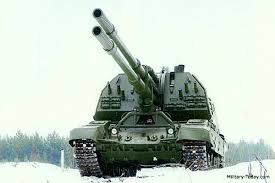
Label: Self Propelled Artillery